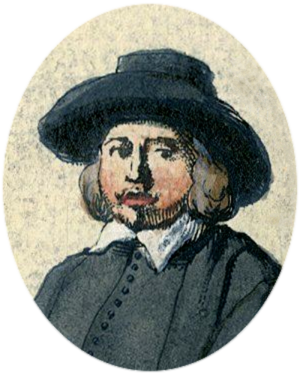
Pieter Jansz Post, né en 1608 à Haarlem aux Pays-Bas et mort le 8 mai 1669 à La Haye dans le même pays, est un architecte, peintre, graveur et imprimeur néerlandais.